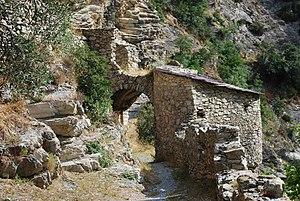
Portes de Gênes, à Breil-sur-Roya, dans les Alpes-Maritimes, en France (photo prise par dsch67).
La liste qui suit présente les édifices du département des Alpes-Maritimes protégés au titre des monuments historiques et répertoriés dans la base Mérimée du ministère français de la Culture, à l'exception de ceux des communes de Nice et Grasse présentés respectivement dans la liste des monuments historiques de Nice et dans la liste des monuments historiques de Grasse. Les édifices de la commune de Cannes sont également présentés dans la liste des monuments historiques de Cannes.
Breil-sur-Roya et en italien Breglio ou Breglio sul Roia, est une commune française située dans le département des Alpes-Maritimes en région Provence-Alpes-Côte d'Azur. Ses habitants sont appelés les Breillois.
À la suite de la reprise de la région contre les Sarrazins, le comté de Vintimille comprenant toutes les terres de la vallée de la Roya est créé en 962. Le comte de Vintimille a remis ses châteaux à la commune de Gênes en 1140. Breil doit lui prêter serment.